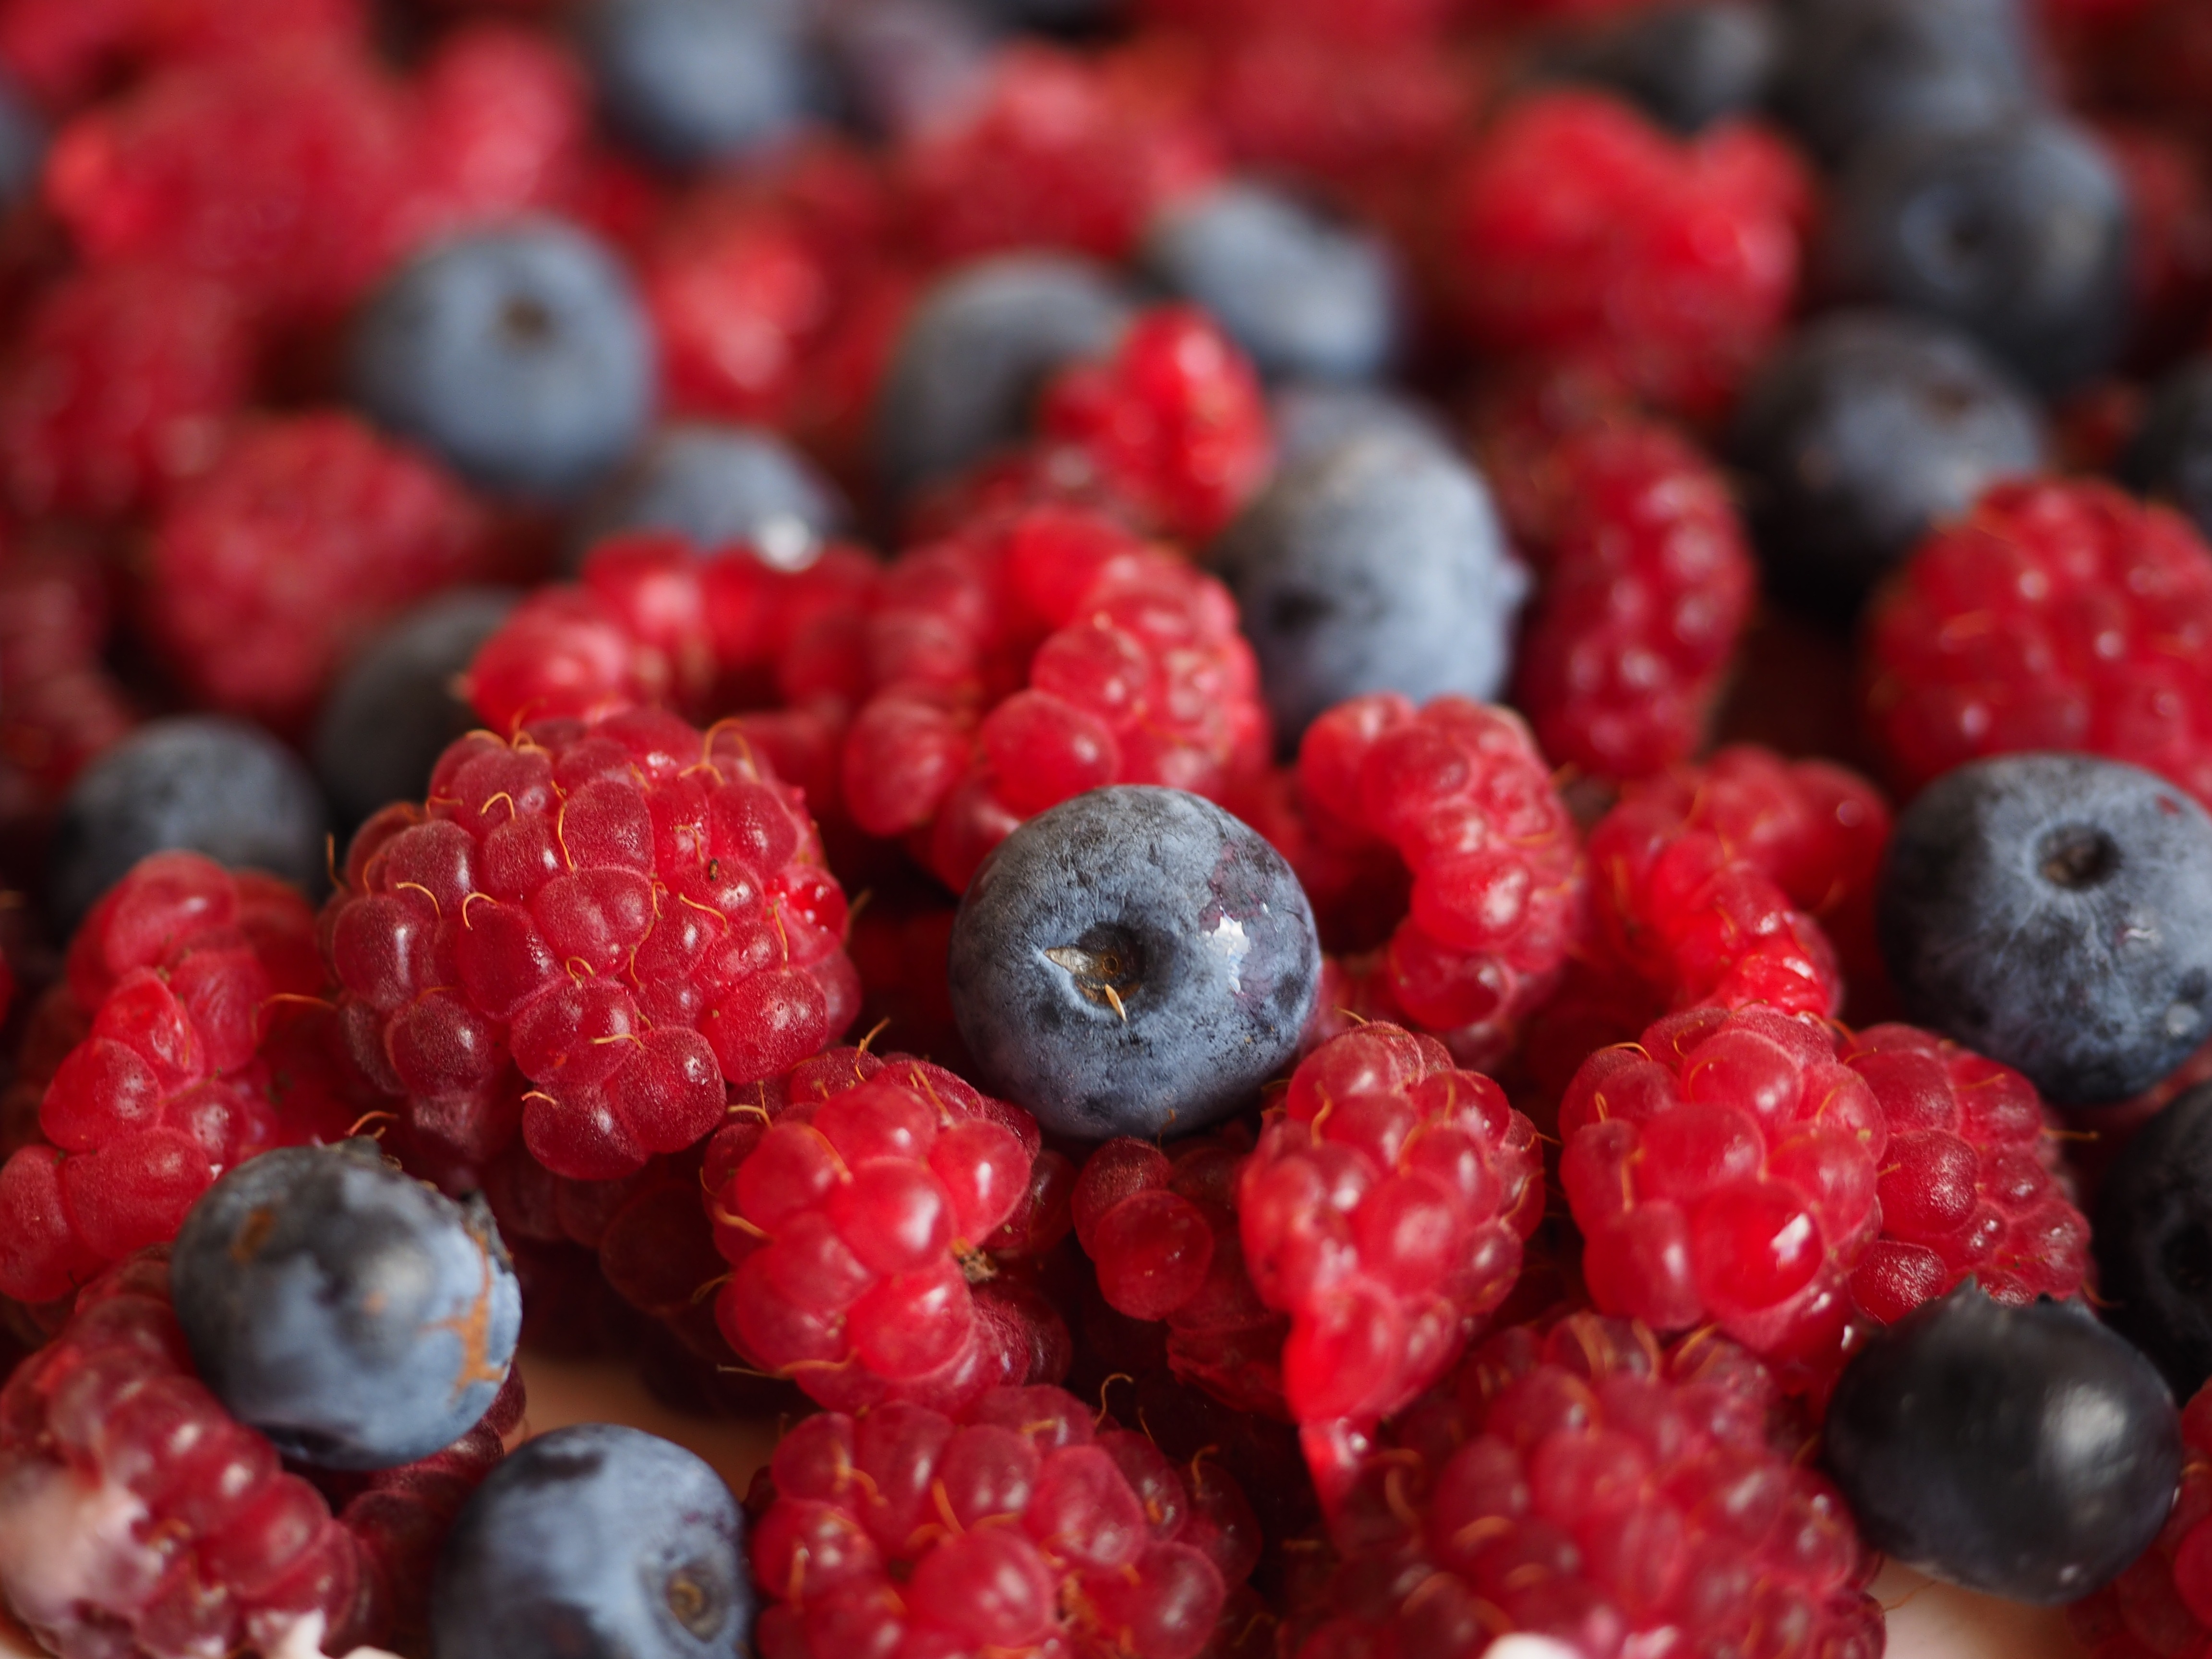
plant, raspberry, fruit, berry, sweet, food, red, produce, blue, healthy, delicious, blackberry, berries, blueberries, raspberries, fruits, vitamins, frutti di bosco, zante currant, boysenberry, loganberry